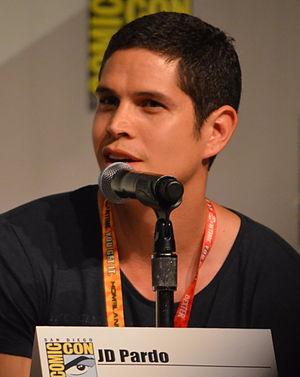
Revolution est une série télévisée de science-fiction post-apocalyptique américaine en 42 épisodes de 43 minutes produite et créée par Eric Kripke, diffusée entre le 17 septembre 2012 et le 21 mai 2014 sur le réseau NBC aux États-Unis et en simultané sur Citytv au Canada.
The Messengers ou Les Messagers au Québec est une série télévisée américaine en treize épisodes de 42 minutes créée par Eoghan O'Donnell et diffusée entre le 17 avril et le 24 juillet 2015 sur le réseau The CW et le lendemain sur le service Shomi au Canada.